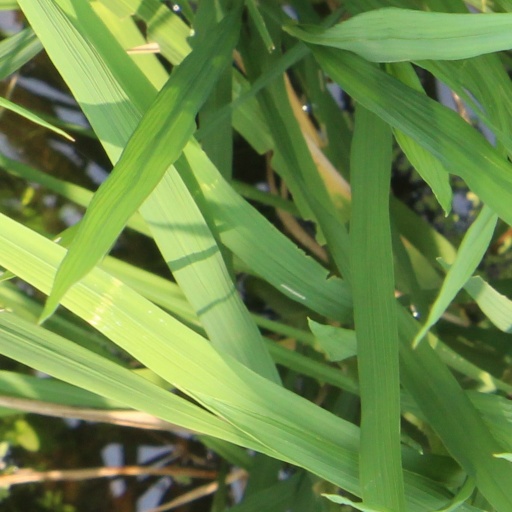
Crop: rice